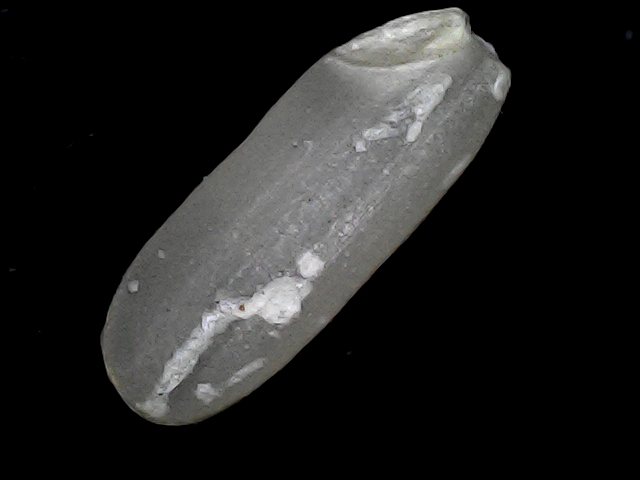
Rice variety: BD30